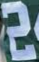
Number: 2